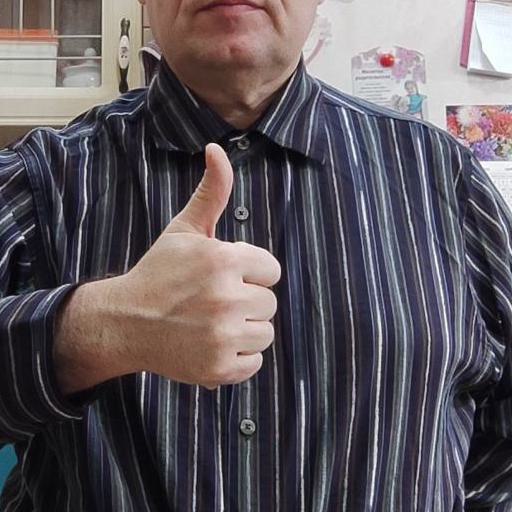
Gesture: like